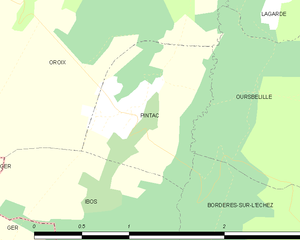
Carte des communes françaises
Pintac est une commune française située dans le département des Hautes-Pyrénées, en région Occitanie.